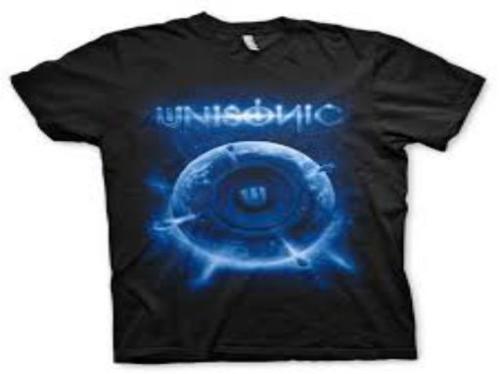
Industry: Leisure